Dressed to Kill (1941 film)

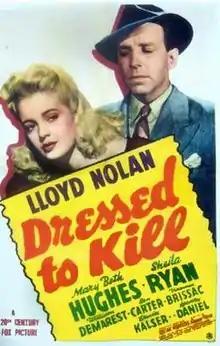
Original film poster

Dressed to Kill is a 1941 American mystery film directed by Eugene Forde and starring Lloyd Nolan, Mary Beth Hughes and Sheila Ryan. It was produced and distributed by 20th Century Fox, one of several films to feature the private detective Michael Shayne. The film is based on "The Dead Take No Bows", a mystery novel by Richard Burke.